Particle Physics and Astronomy Research Council

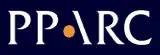
PPARC Logo

The Particle Physics and Astronomy Research Council (PPARC) was one of a number of research councils in the United Kingdom. It directed, coordinated and funded research in particle physics and astronomy for the people of the UK. Its head office was at Polaris House in Swindon, Wiltshire, but it also operated three scientific sites: the UK Astronomy Technology Centre (UK ATC) in Edinburgh, the Isaac Newton Group of Telescopes (ING) in La Palma and the Joint Astronomy Centre (JAC) in Hawaii. It published the "Frontiers" magazine three times a year, containing news and highlights of the research and outreach programmes it supports.